Desportivo da Praia

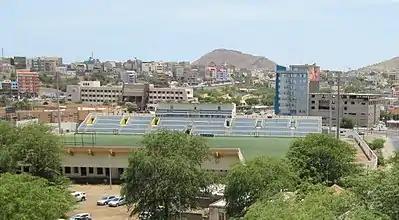
Estádio da Várzea, the home field of Desportivo Praia

Estádio da Várzea is a multi-use stadium in Praia, Cape Verde. It is currently used mostly for football matches. The stadium holds 8,000. The stadium has seat rows in the left and right sides and a small hill and a plateau lies to the west.